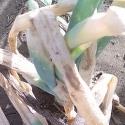
Crop: Onion
Condition: alternaria-d